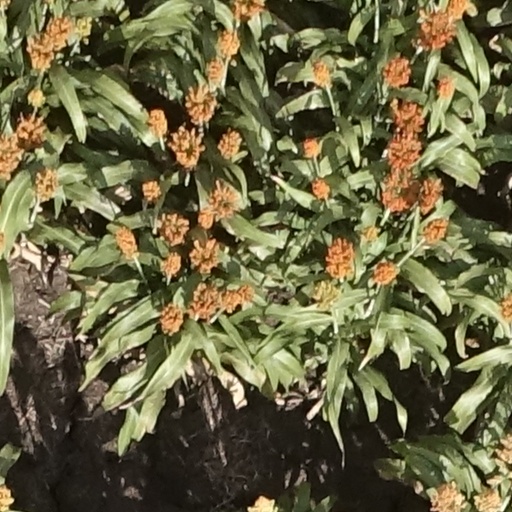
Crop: sorghum